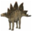
Label: dinosaur